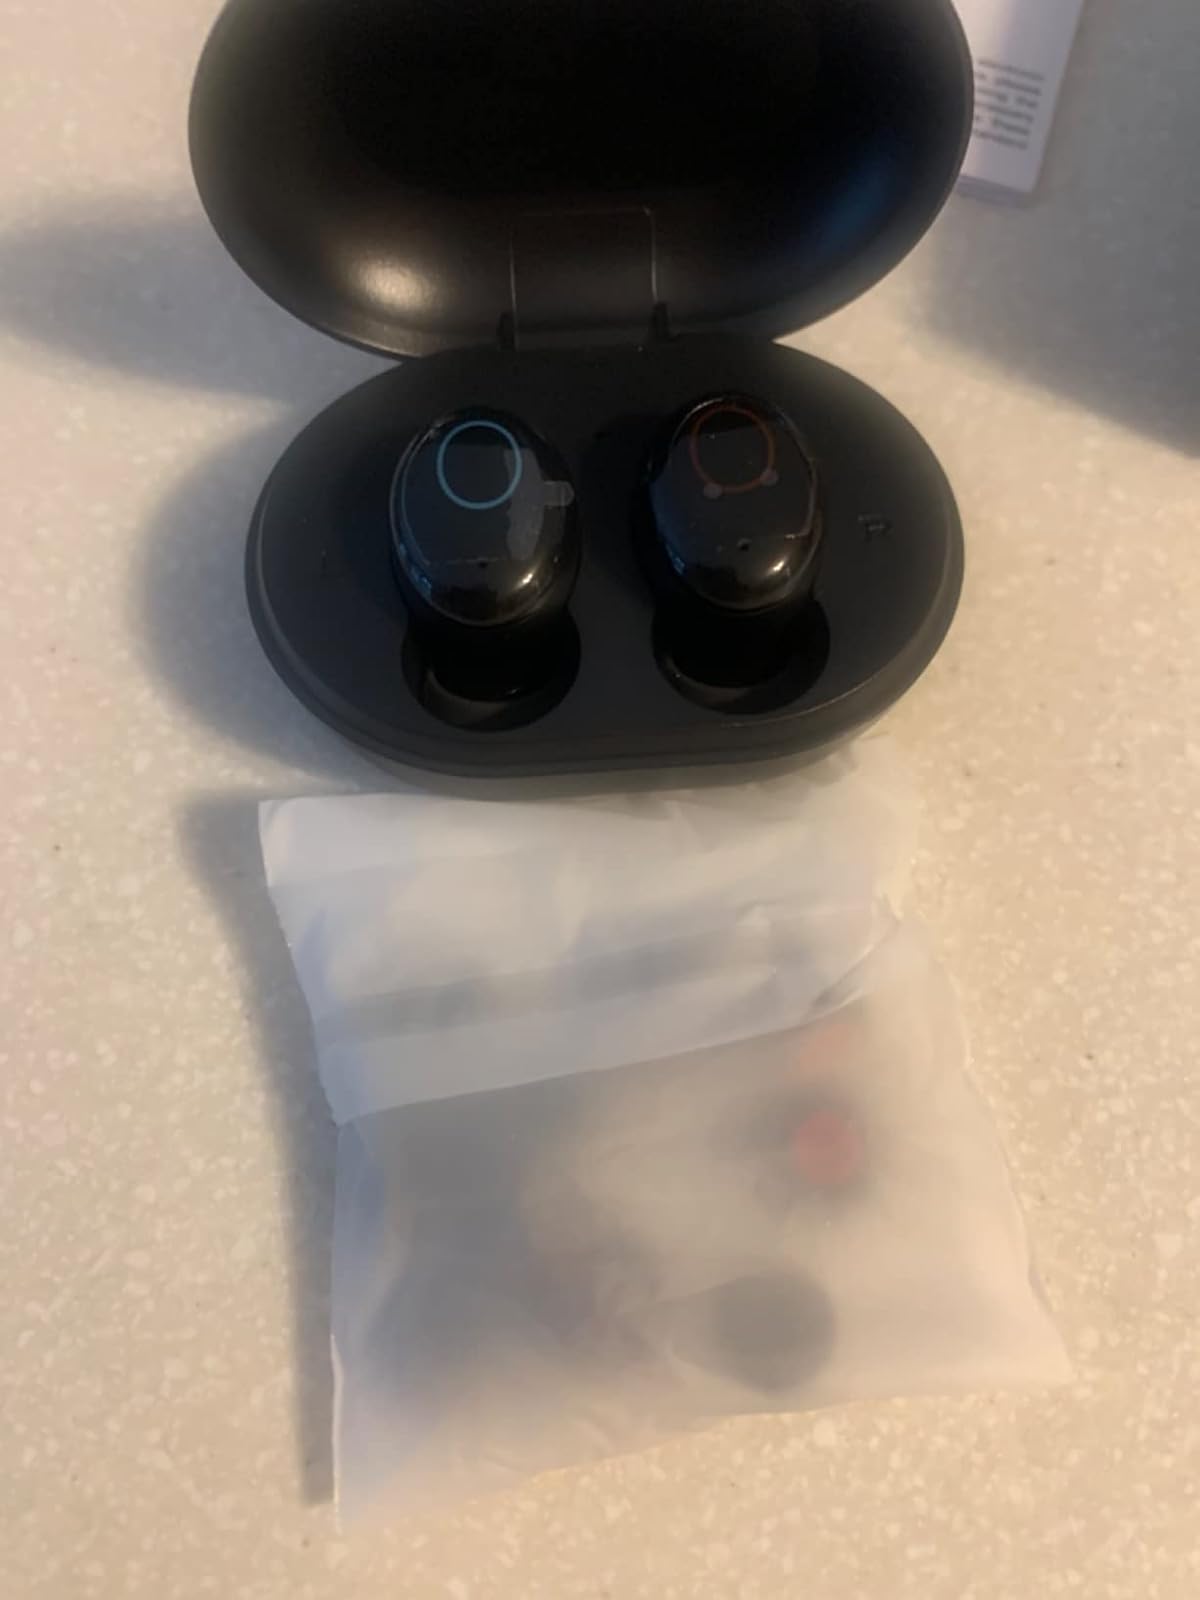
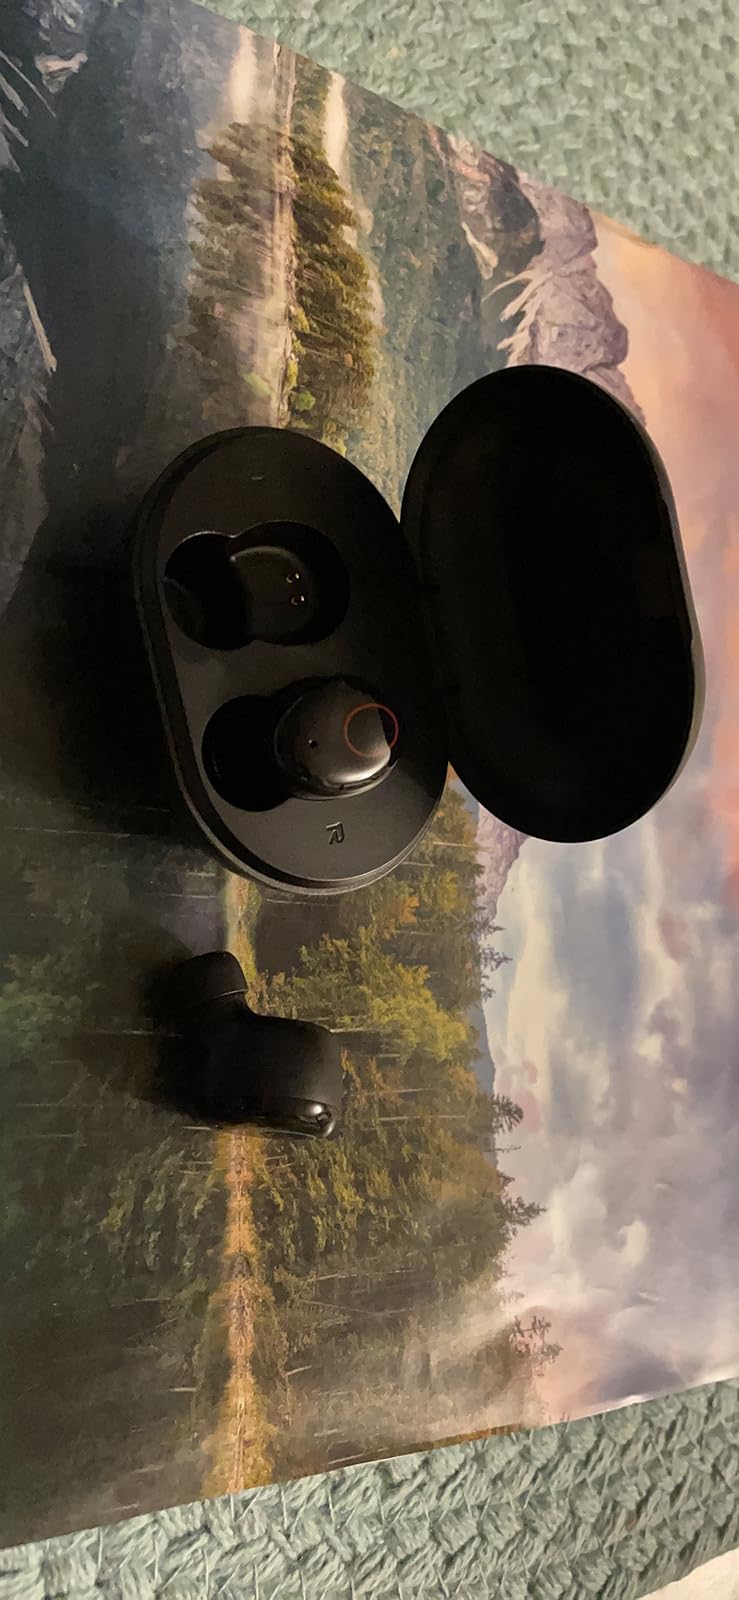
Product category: earbuds
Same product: yes